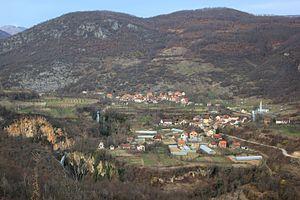
Duge est un village de Bosnie-Herzégovine. Il est situé dans la municipalité de Prozor-Rama, dans le canton d'Herzégovine-Neretva et dans la Fédération de Bosnie-et-Herzégovine. Selon les premiers résultats du recensement bosnien de 2013, il compte 235 habitants.